The Chinese Botanist's Daughters

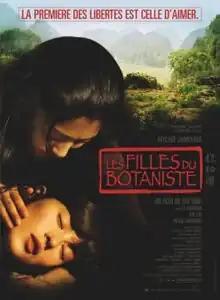
French-language film poster

The Chinese Botanist's Daughters (lit. "Botanic Garden") is a French and Canadian film, with the background set as in China. It was released in 2006.